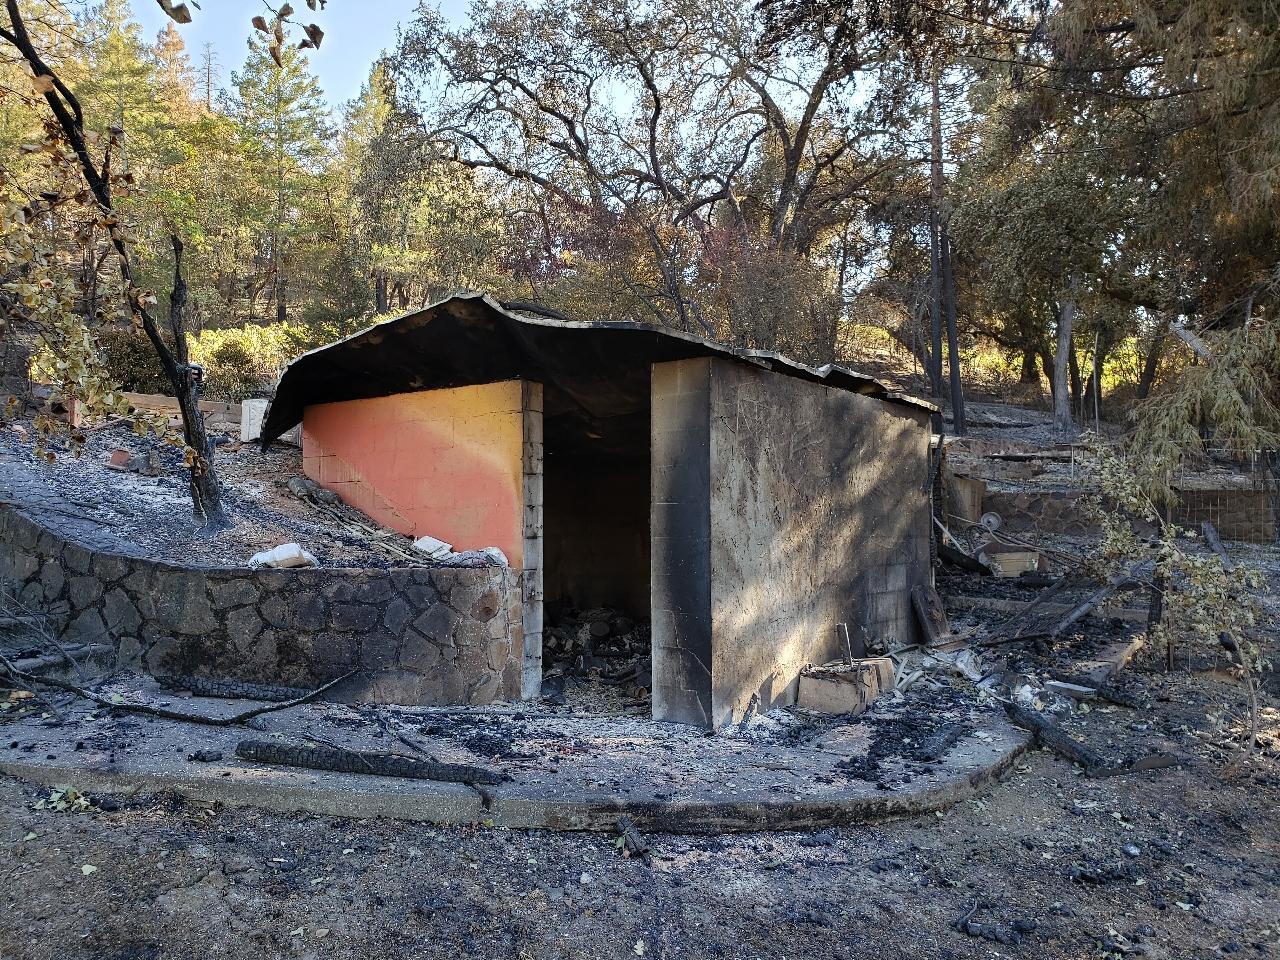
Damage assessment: destroyed